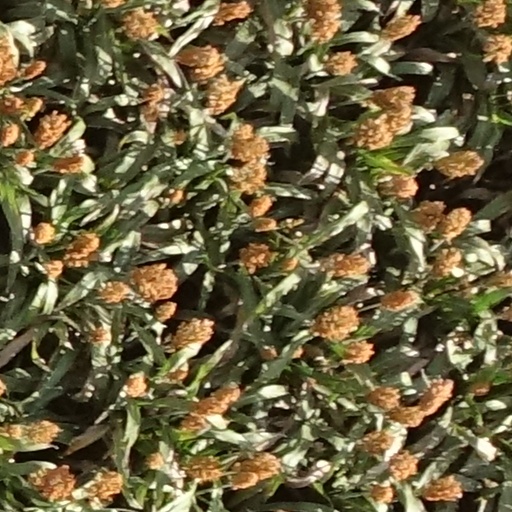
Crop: sorghum